Deschutes Public Library

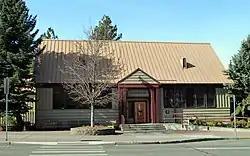
Deschutes Public Library administration building in 2013

The Deschutes Public Library is a library system that serves Deschutes County, Oregon.